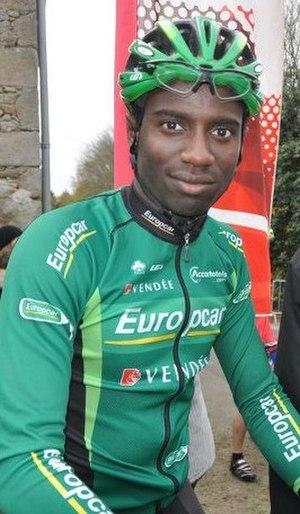
Kévin Réza
Kévin Réza, né le 18 mai 1988 à Versailles, est un coureur cycliste français. Professionnel depuis 2011, il est membre de l'équipe B&B Hotels-Vital Concept depuis 2018.